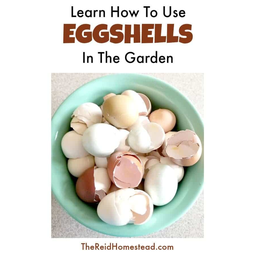
Label: trash